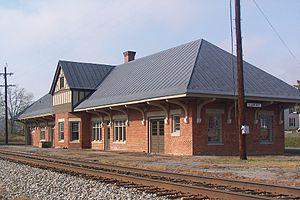
Luray est une municipalité américaine, siège du comté de Page, dans l’État de Virginie. Lors du recensement de 2010, sa population s’élevait à 4 895 habitants.